State and royal cars of the United Kingdom

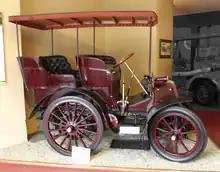
King Edward VII's 1900 six-horsepower Daimler Mail Phaeton, the earliest surviving royal car.

The history of royal motor cars in Britain goes back to the very beginning of the last century. At that time the Daimler Motor Company had recently established itself as Britain's first automotive manufacturer.